Esther Lederberg

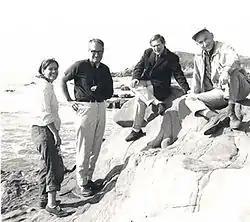
Esther Lederberg, Gunther Stent, S. Brenner, J. Lederberg, 1965

Esther Miriam Zimmer was the first of two children born in the Bronx, New York, to a family of Orthodox Jewish background. Her parents were David Zimmer, an immigrant from Romania who ran a print shop, and Pauline Geller Zimmer. Her brother, Benjamin Zimmer, followed in 1923. Zimmer was a child of the Great Depression, and her lunch was often a piece of bread topped by the juice of a squeezed tomato. Zimmer learned Hebrew and she used this proficiency to conduct Passover seders.